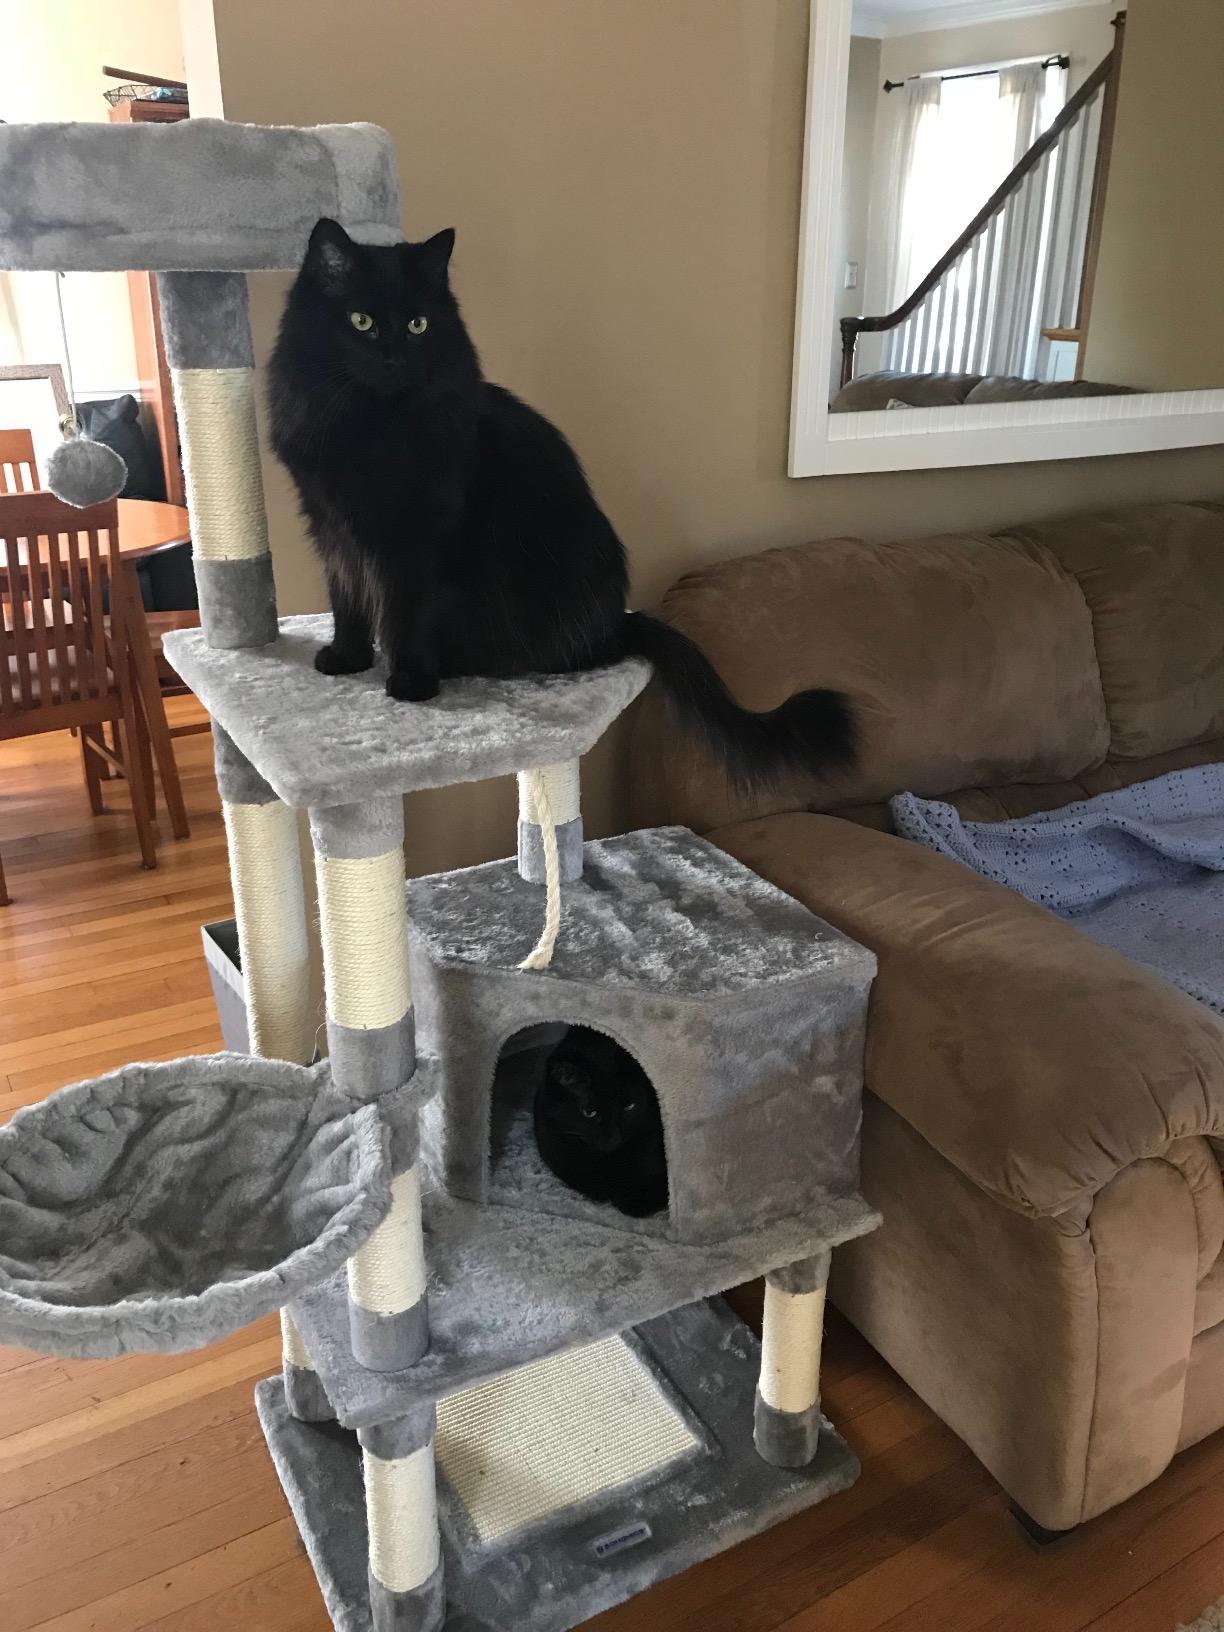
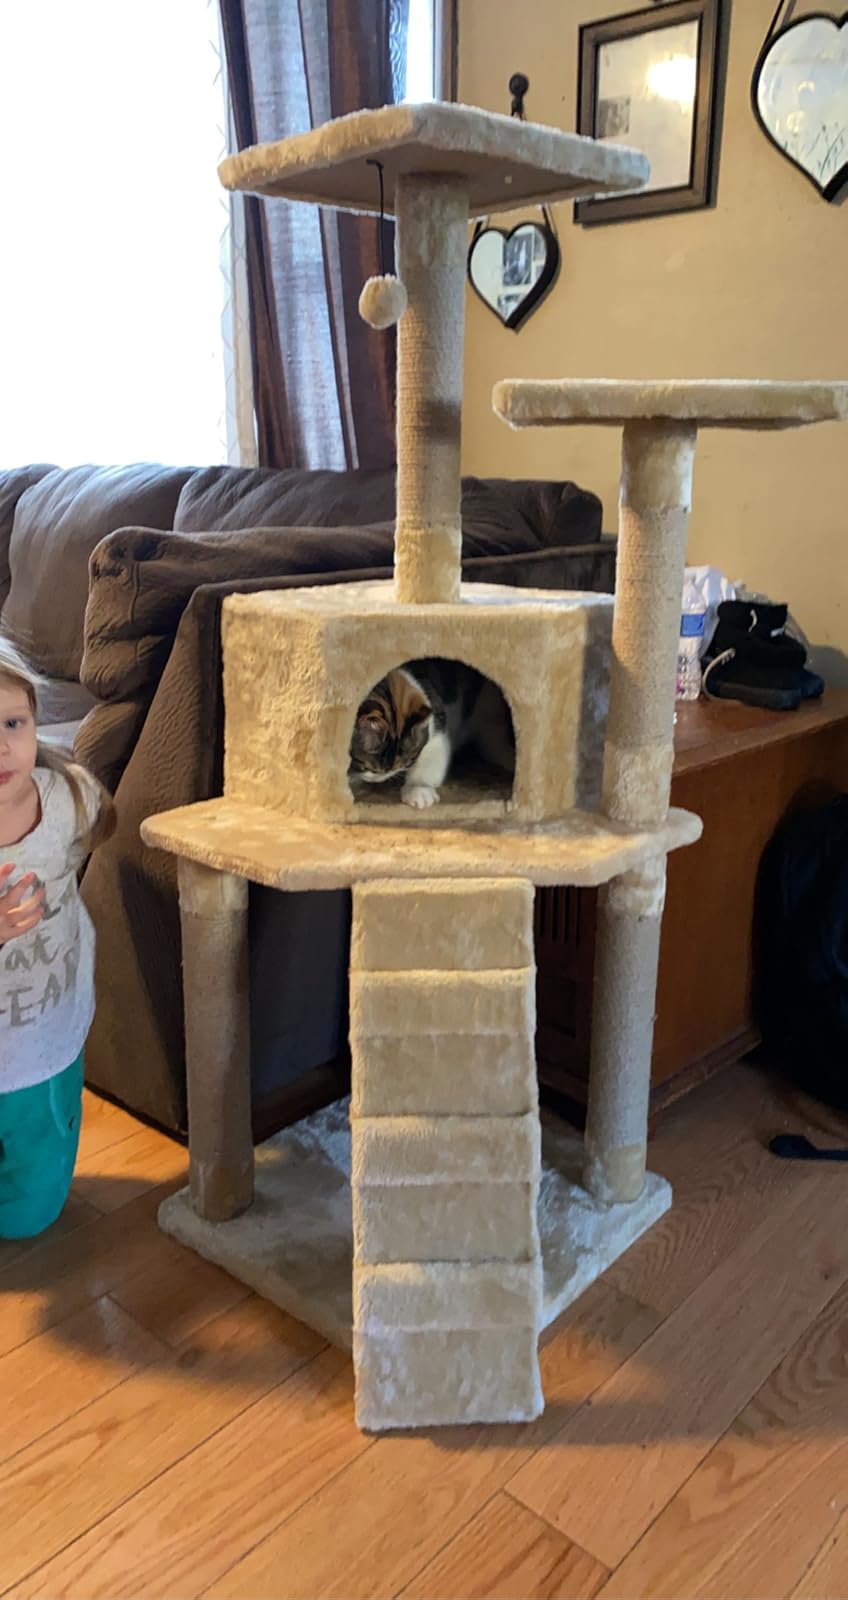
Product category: items_cat tree
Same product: no